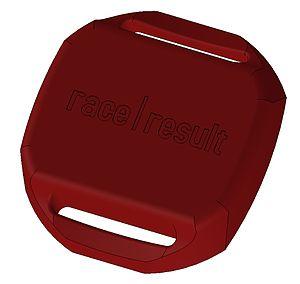
Transpondeur de chronométrage actif